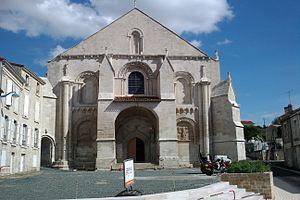
fr:Église Sainte-Eulalie de Benet
Benet est une commune française située dans le département de la Vendée en région Pays de la Loire.